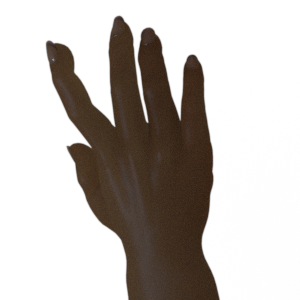
Label: paper